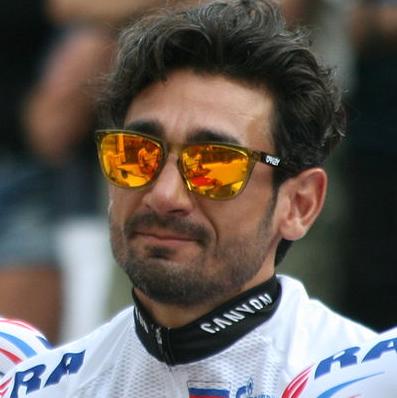
Age: 34